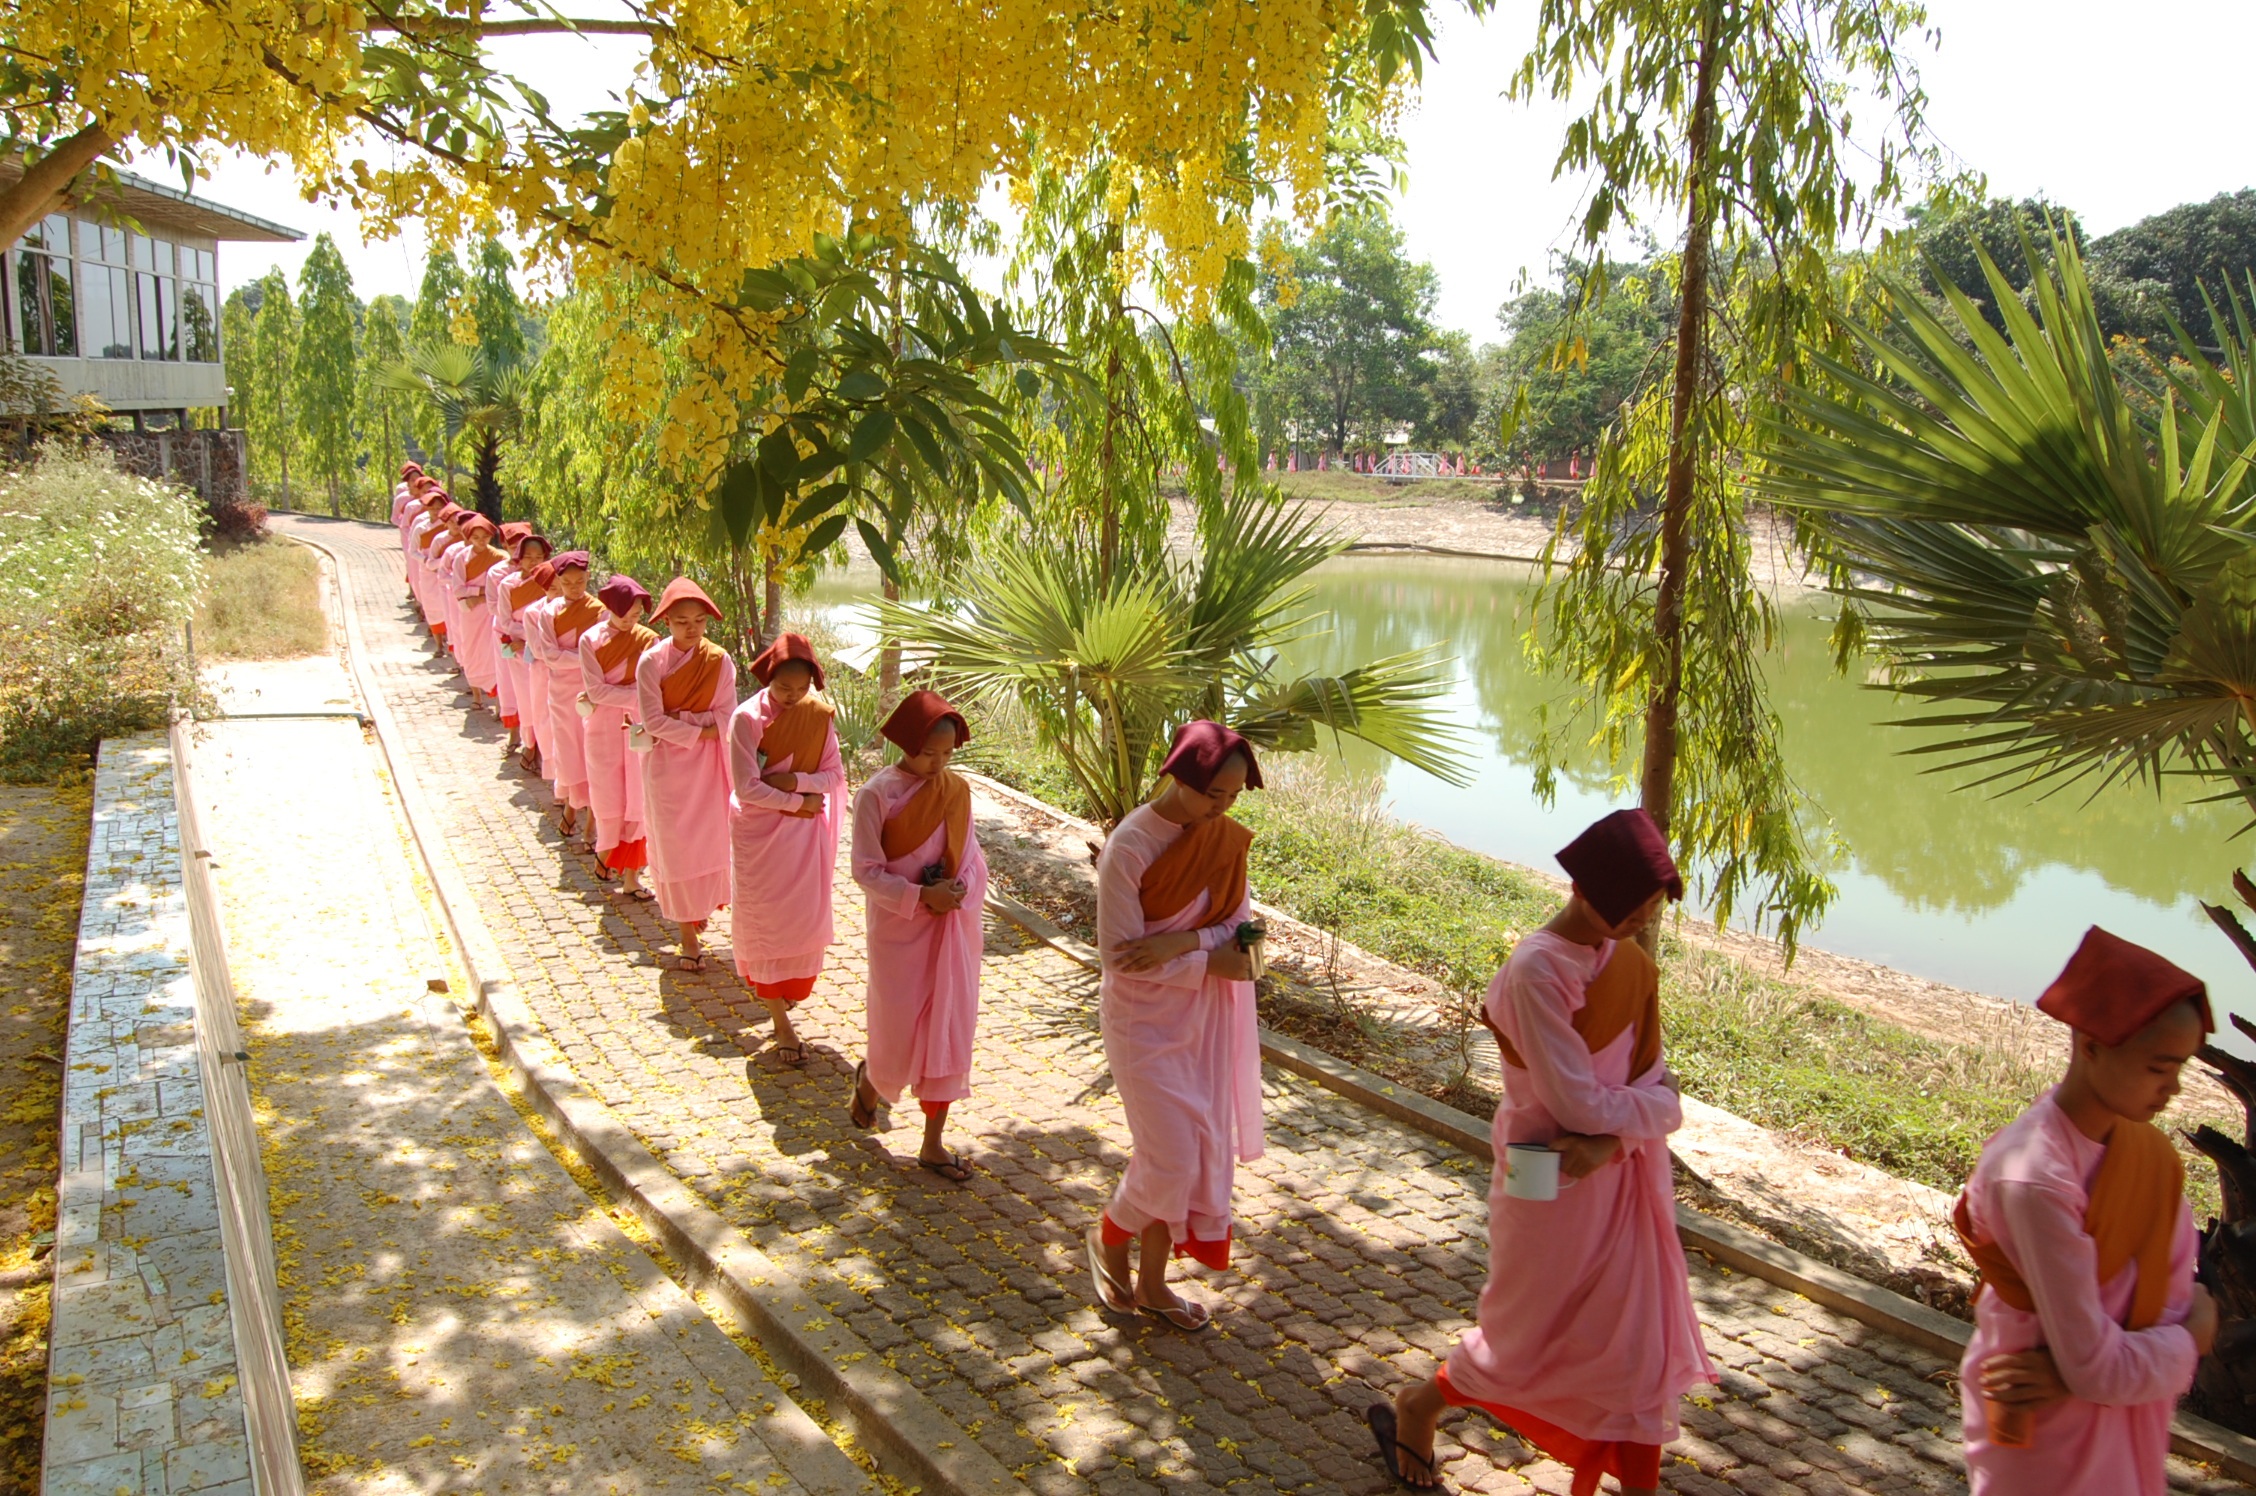
flower, tourism, burma, schwedaggon, bikkhuni